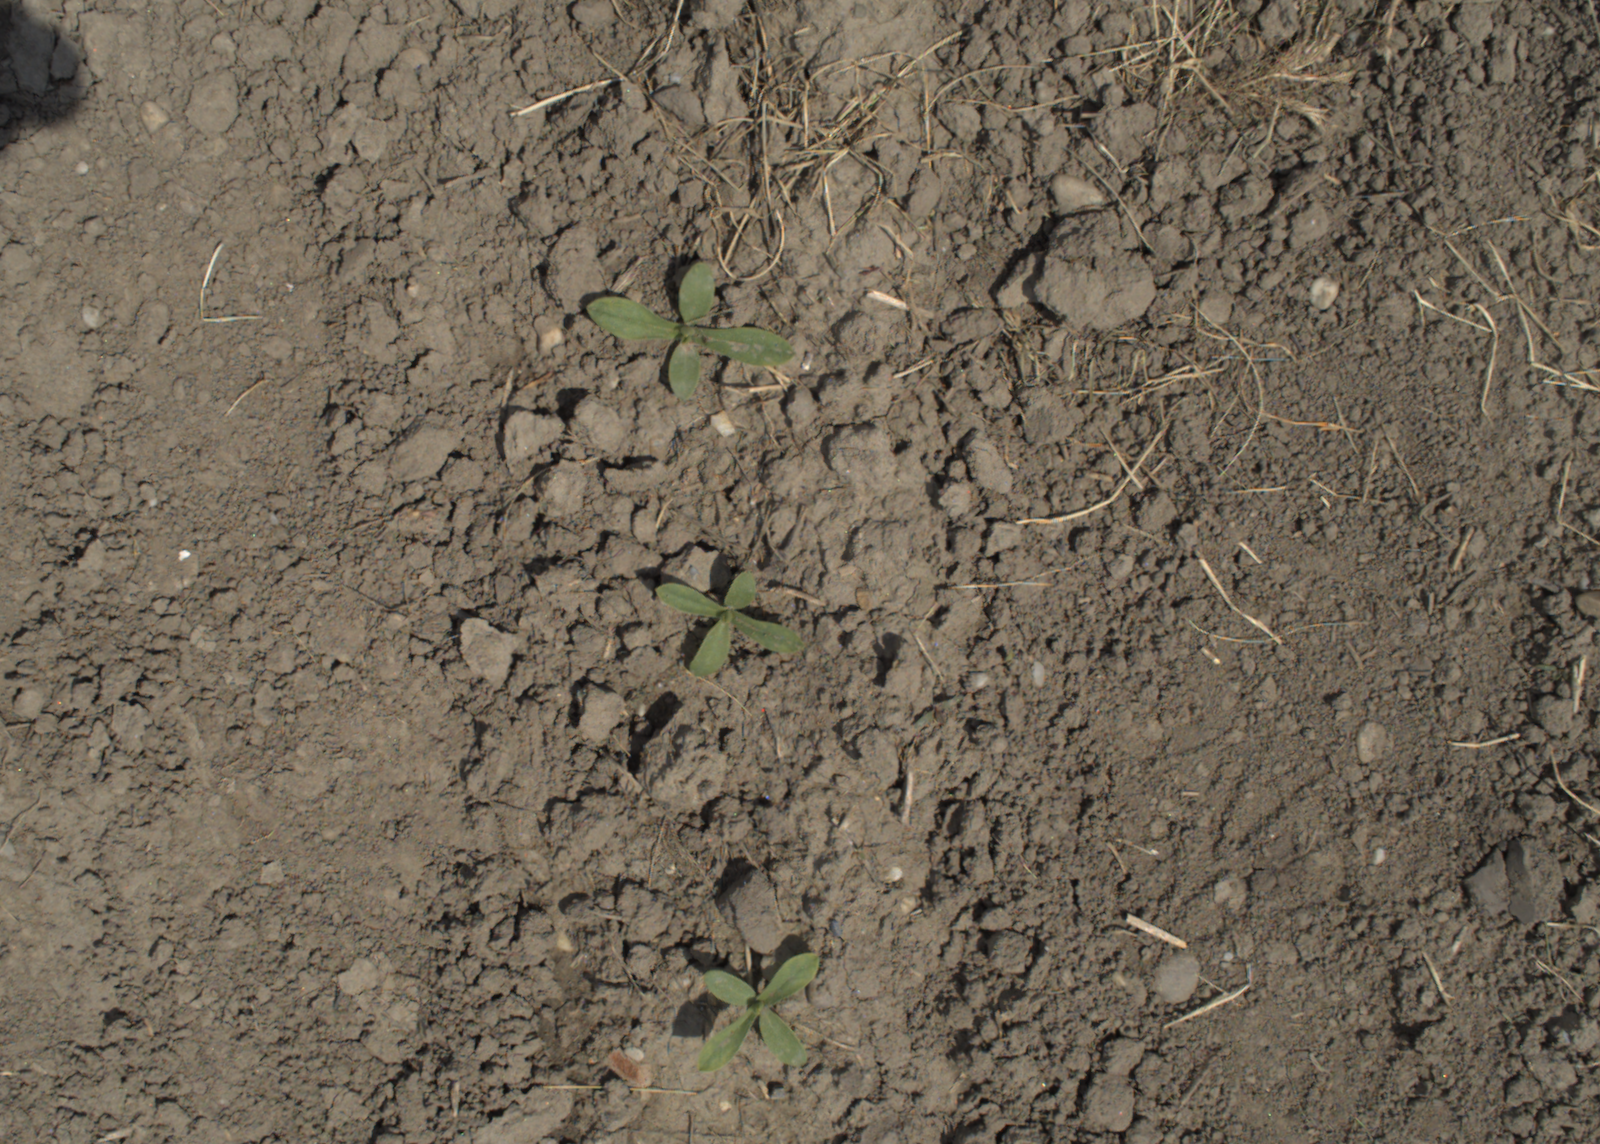
Capture date: 01.06.2021 11:49:35
Weather: mixed
Wind: light
Seeding date: 27.04.2021
Plant canopy height (mm): 888